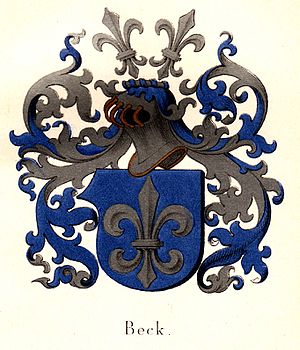
Beck (slægter)
Den uradelige slægt Becks våben tegnet 1886 af Anders Thiset
Beck er navnet på flere danske slægter, af hvilke den mest kendte er en sjællandsk uradelsslægt, som er uddød i Danmark, men som stadig lever i Sverige under navnet Beck-Friis. Navnet føres også af mange tyske adelsslægter og af nogle engelske slægter.